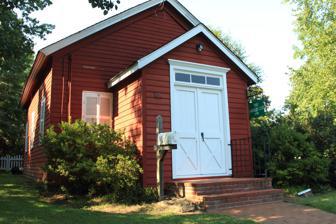
Building: Union Schoolhouse
Country: United States of America
Year built: 1842
United States historic place Union Schoolhouse U.S. National Register of Historic Places New Jersey Register of Historic Places Little Red Schoolhouse in 2024 Show map of Monmouth County, New Jersey Show map of New Jersey Show map of the United States Location 951 Middletown-Lincroft Road, Middletown Township, New Jersey Coordinates 40°21′57″N 74°7′14″W / 40.36583°N 74.12056°W / 40.36583; -74.12056 Built 1842 NRHP reference No. 76001173 NJRHP No. 2034 Significant dates Added to NRHP June 23, 1976 Designated NJRHP December 4, 1975 The Union Schoolhouse is located at 951 Middletown-Lincroft Road, west of Red Bank , in Middletown Township of Monmouth County, New Jersey , United States. The historic one-room schoolhouse , also known as the Little Red Schoolhouse , was built in 1842. It was added to the National Register of Historic Places on June 23, 1976, for its significance in education. The schoolhouse was used for education until 1909, when a larger building was needed. It was then sold to Joseph T. Field. In 1955, the township acquired the property and has leased it to the Garden Club RFD. See also National Register of Historic Places listings in Monmouth County, New Jersey References